Joseph Harrison Jr.

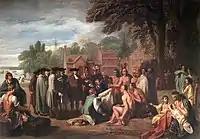
Benjamin West, "Penn's Treaty with the Indians" (1772), Pennsylvania Academy of the Fine Arts

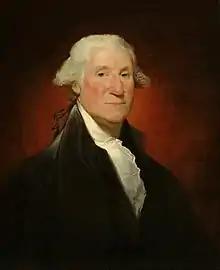
Gilbert Stuart, "Vaughn portrait of George Washington" (1795), National Gallery of Art

He was the son of grocer Joseph Sr. and Mary Crawford Harrison, and grew up in the Kensington section of Philadelphia. He had little formal schooling, and was apprenticed to a steam engine manufacturer at age 15. He worked as a journeyman in machinery firms in the late 1820s and early 1830s, and was hired as foreman of the Philadelphia locomotive firm Garrett & Eastwick in 1835.